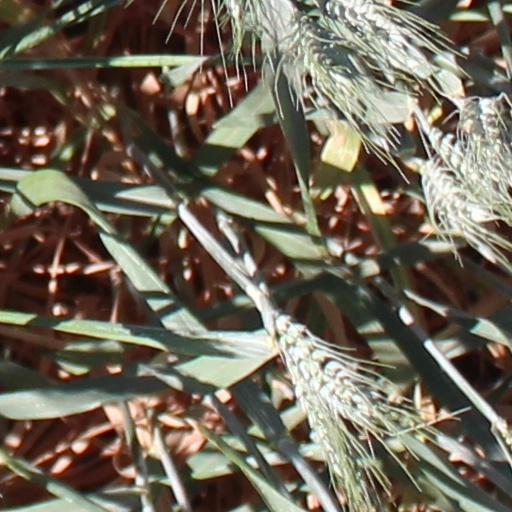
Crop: wheat